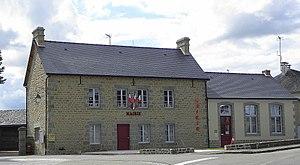
Mairie de Brecé (53).
Brecé est une commune française, située dans le département de la Mayenne en région Pays de la Loire, peuplée de 824 habitants.